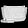
Label: Bag